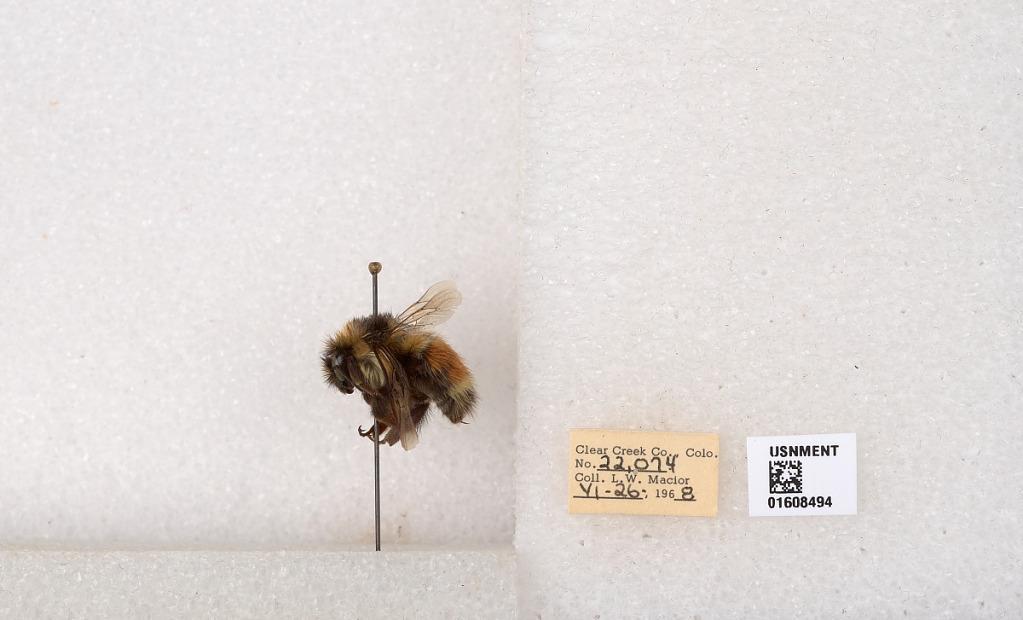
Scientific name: Bombus (Pyrobombus) sylvicola Kirby
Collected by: L. Macior
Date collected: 1968-6-26
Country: United States
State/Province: Colorado
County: Clear Creek
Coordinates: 39.6891, -105.644